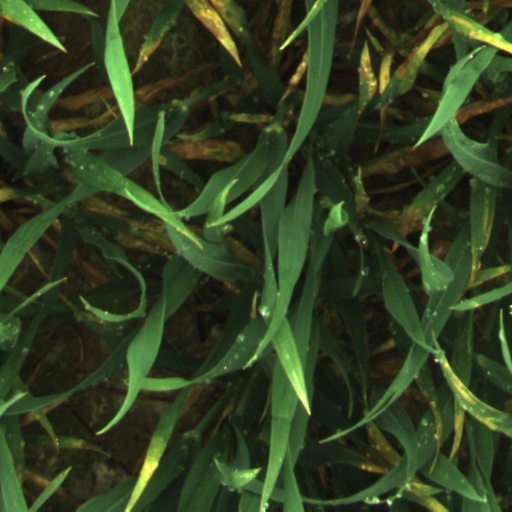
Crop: wheat